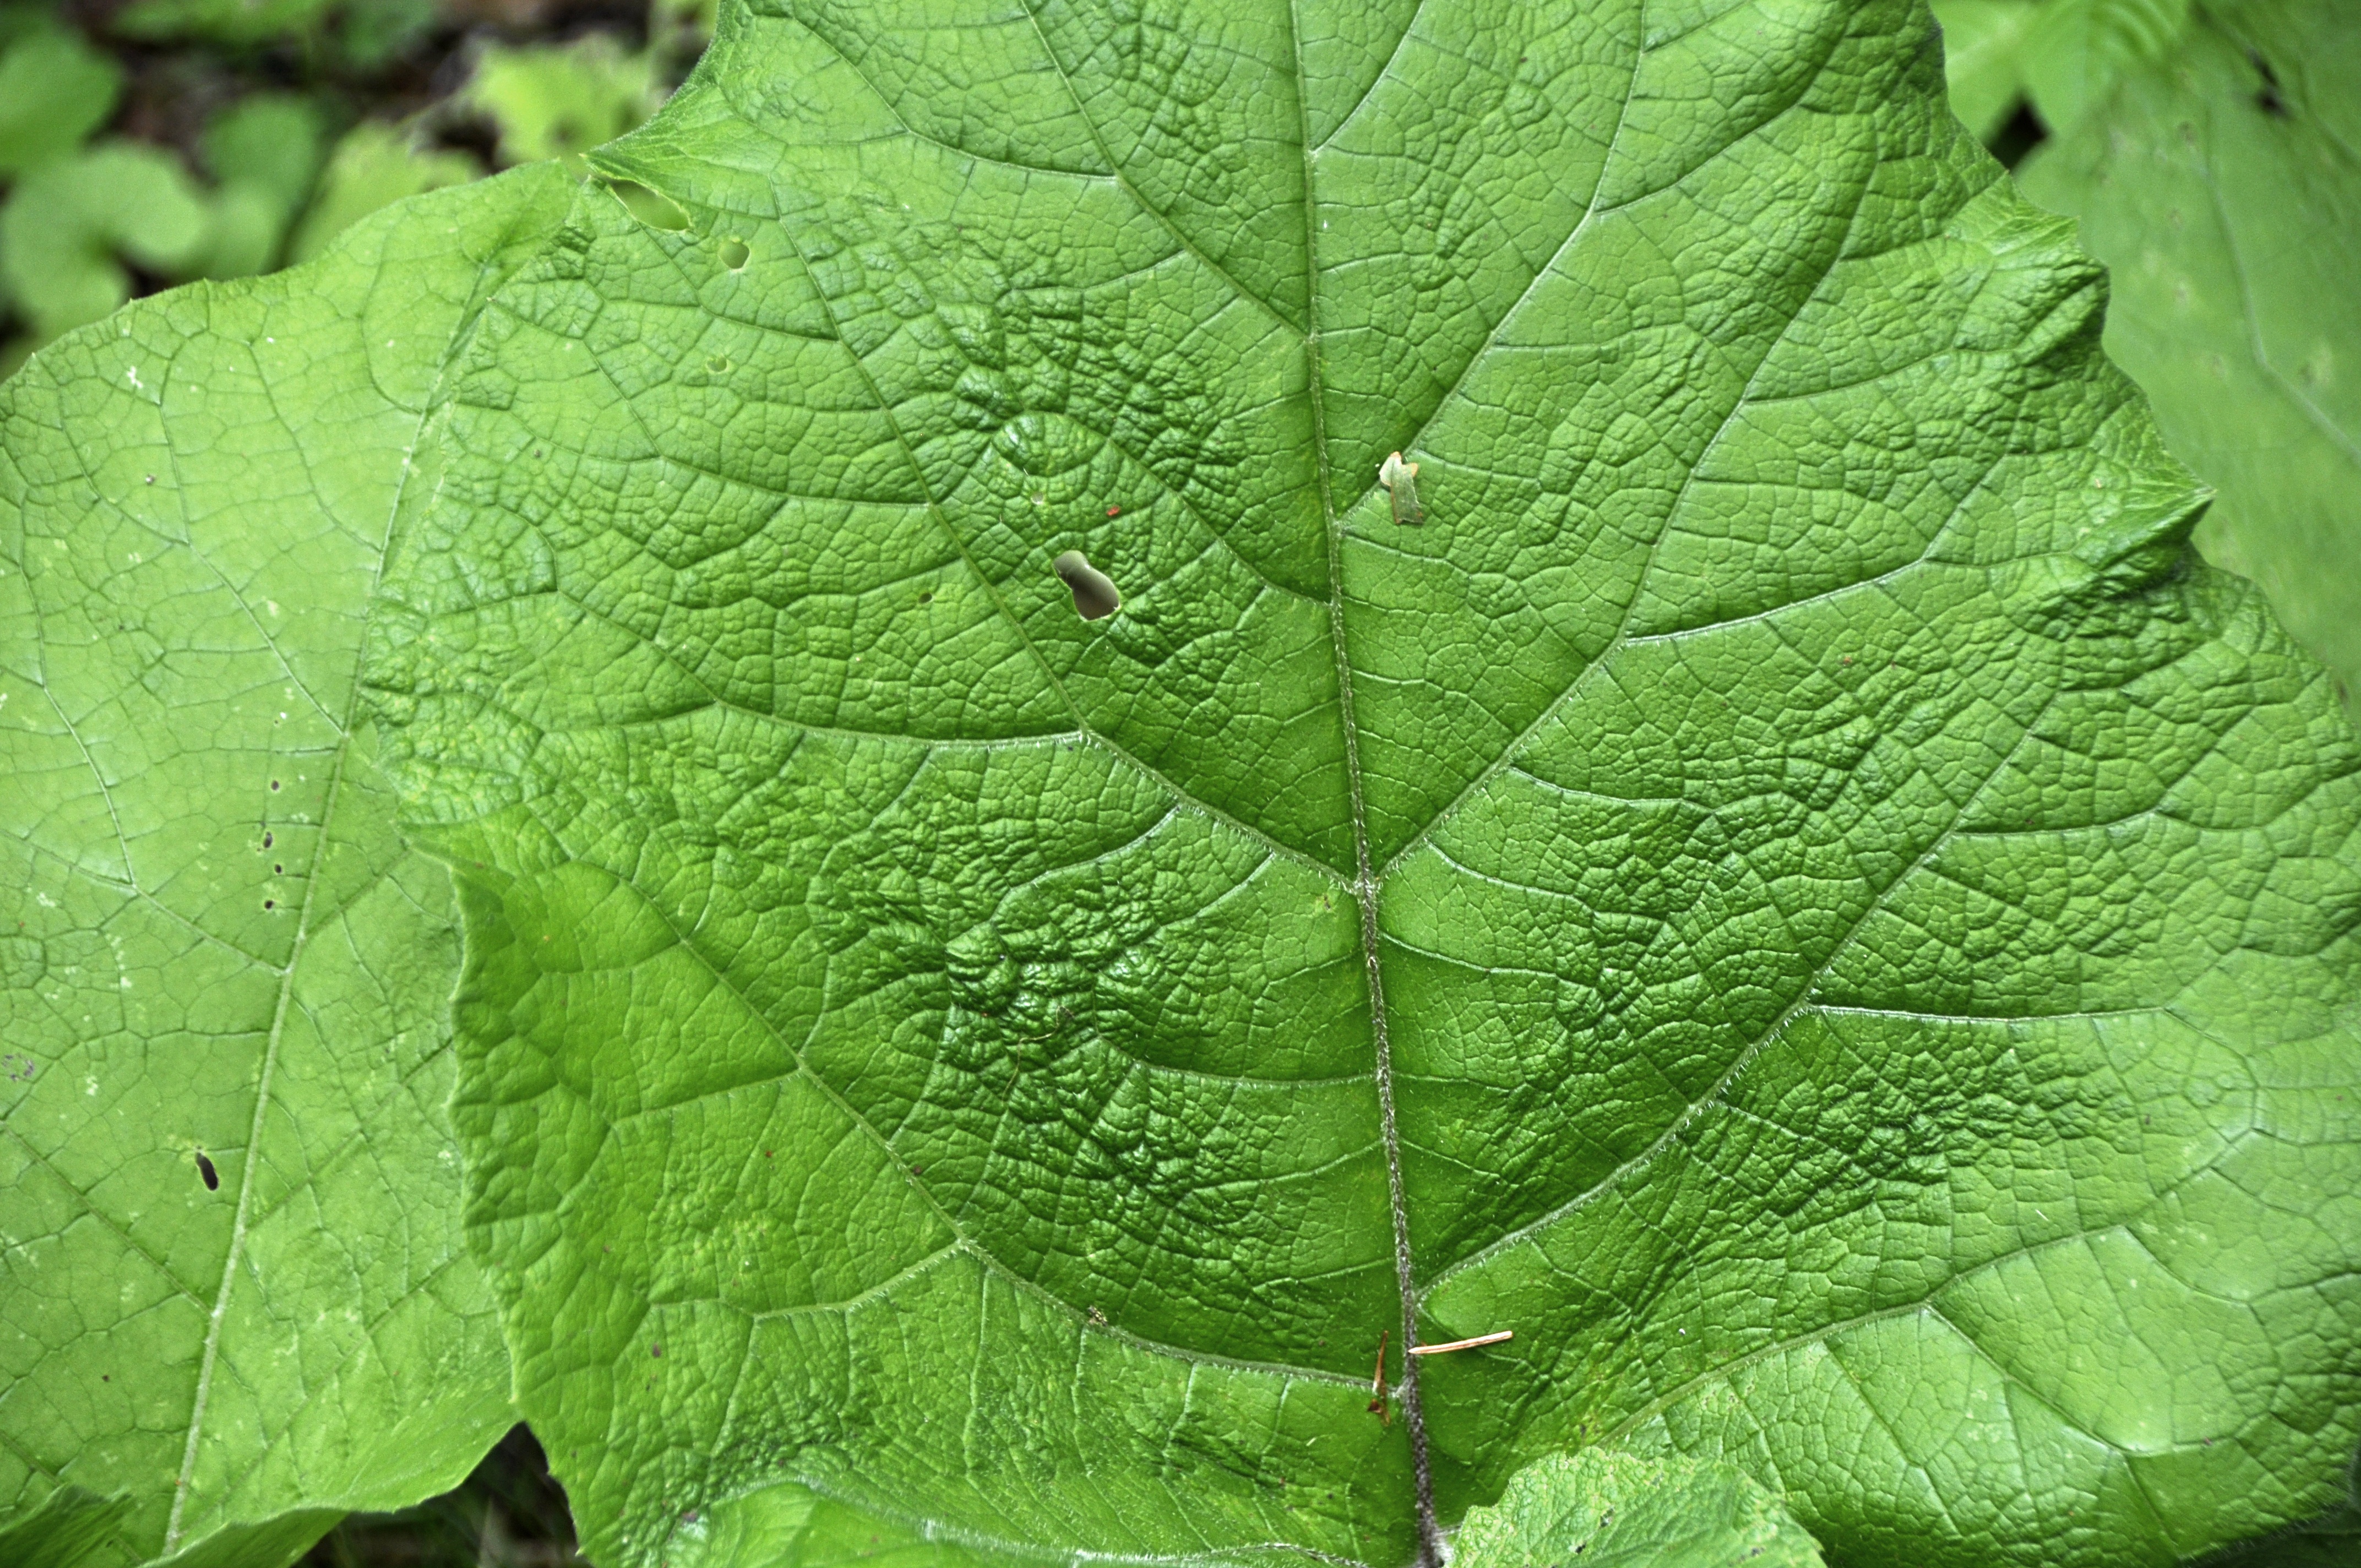
nature, structure, plant, texture, leaf, flower, summer, food, green, herb, produce, botany, garden, leaves, background, veins, of course, fouling, flowering plant, annual plant, land plant, perilla frutescens, perilla